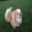
Label: dog